Cambusnethan House

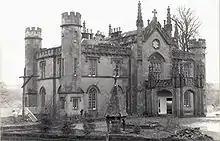
Exterior in 1825

It is generally regarded as being the best remaining example of a Graham-built country house in the quasi-ecclesiastical style of the Gothic Revival. It was rented for a short number of years in the early 1960s as an architects office for the team who built the 60s part of Livingston, Scotland. Later it was used as a hotel and restaurant and "mediaeval banqueting hall", the last use being tenuously linked with William Finnemund, the 12th century, Laird of Cambusnethan.